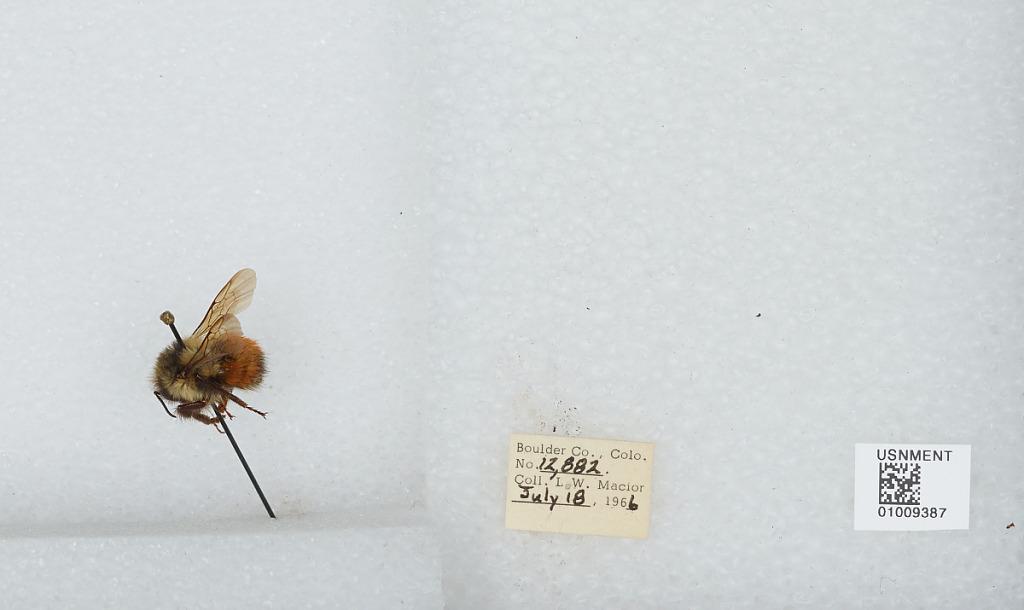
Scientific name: Bombus (Pyrobombus) melanopygus Nylander
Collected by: L. Macior
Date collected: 1966-7-18
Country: United States
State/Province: Colorado
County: Boulder
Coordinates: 40.015, -105.27